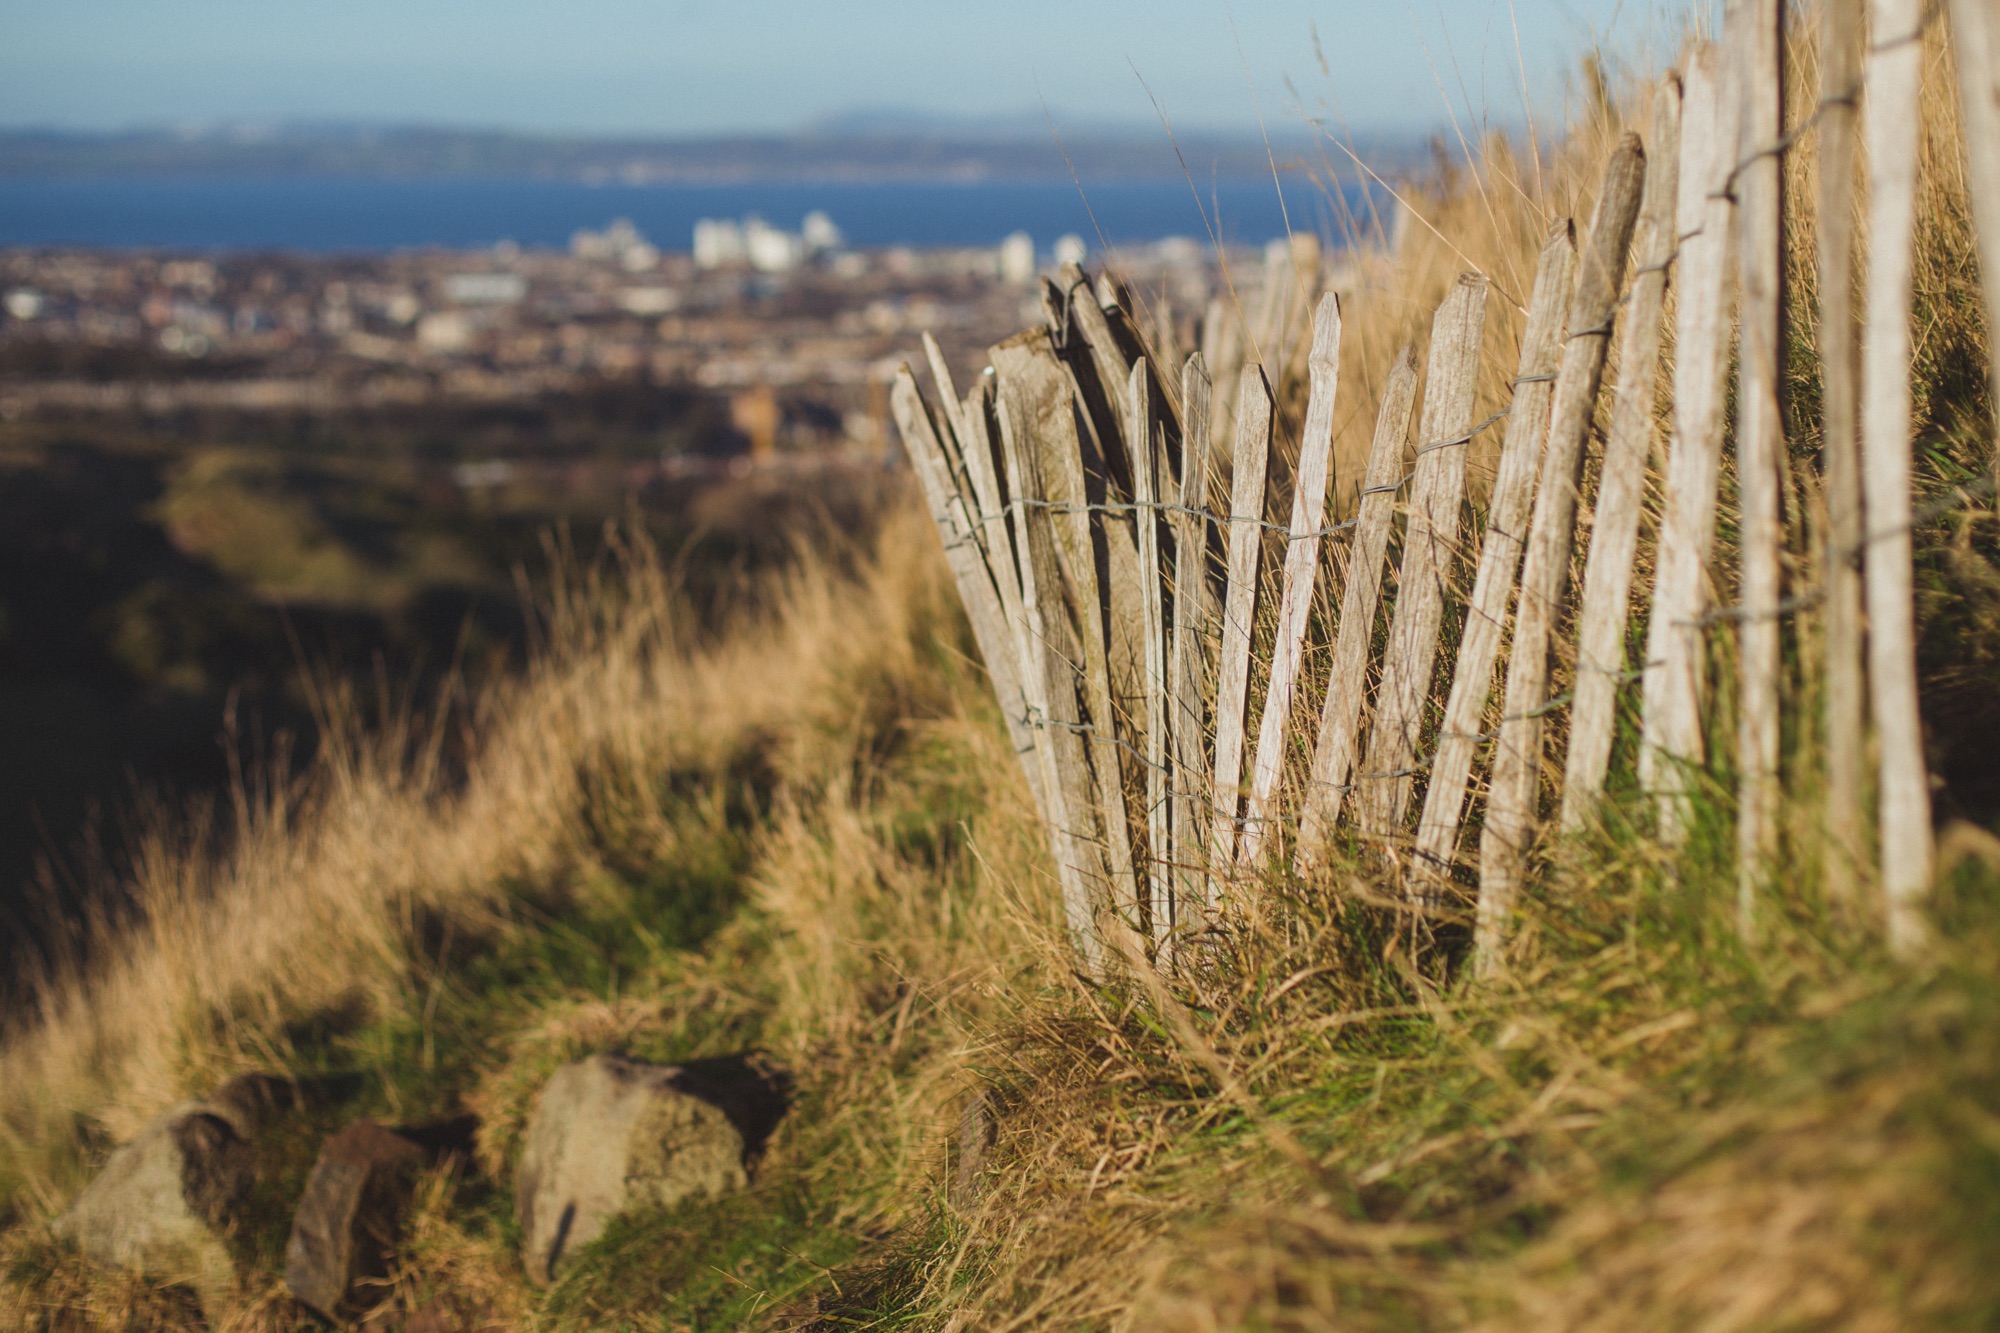
landscape, coast, tree, nature, grass, wilderness, plant, field, prairie, flower, soil, terrain, badlands, wetland, habitat, ecosystem, rural area, flowering plant, natural environment, grass family, land plant